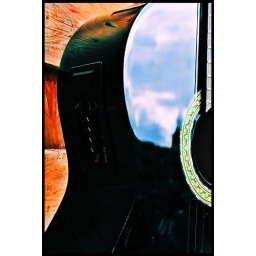
i see the sky reflection in the guitar